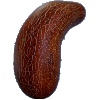
Label: Cucumber Ripe 1